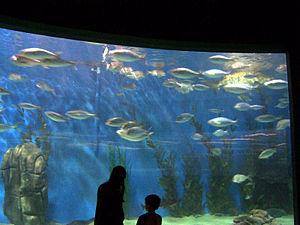
L'aquarium de Melbourne est un aquarium public des océans du Sud et de l'Antarctique qui se trouve au centre de Melbourne, en Australie. Il est situé dans le delta de la rivière Yarra, entre le pont Flinder Street Viaduc et le pont King Street Bridge.